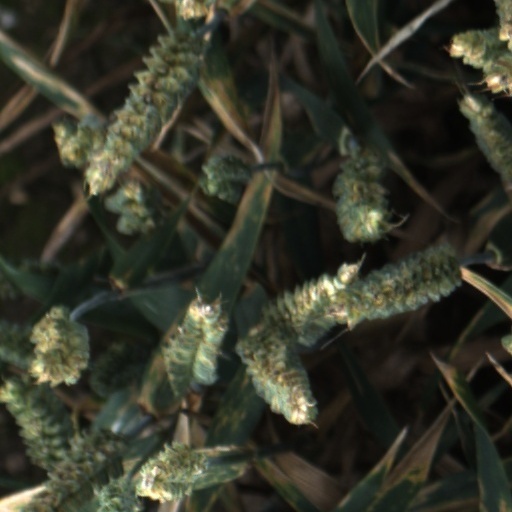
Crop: wheat